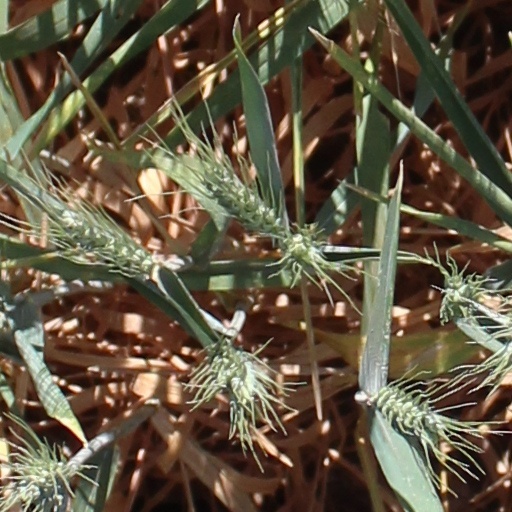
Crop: wheat